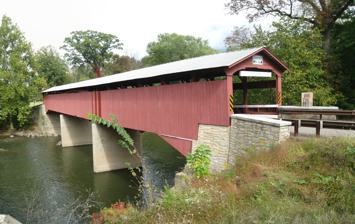
Building: Rupert Covered Bridge No. 56
Country: United States of America
Year built: 1847
United States historic place Rupert Covered Bridge No. 56 U.S. National Register of Historic Places The bridge in September 2012 Show map of Pennsylvania Show map of the United States Location Rupert, Pennsylvania and Bloomsburg Coordinates 40°58′53″N 76°28′23″W / 40.98139°N 76.47306°W / 40.98139; -76.47306 Area 0.2 acres (0.081 ha) Built 1847 Built by Jesse W. Beard Architectural style Burr Truss-Arch MPS Covered Bridges of Columbia and Montour Counties TR NRHP reference No. 79003186 Added to NRHP November 29, 1979 The Rupert Covered Bridge No. 56 (also known as the Rupert Bridge ) is a covered bridge in Columbia County, Pennsylvania , in the United States. It is one of 23 covered bridges in Columbia County. The bridge is on the National Register of Historic Places and is the oldest existing covered bridge in Columbia County. The bridge is located in the community of Rupert and is open to traffic. Location and traffic The Rupert Covered Bridge Number 56 crosses Fishing Creek in Montour Township , in the community of Rupert . It is on TR409, near US Route 11 , Pennsylvania Route 42 , and the Bloomsburg Fairgrounds . The bridge is in the United States Geological Survey quadrangle of Catawissa. The Rupert Covered Bridge Number 56 is a 3-span and has a wider deck than any of the other covered bridge in Columbia County, Pennsylvania, but is still restricted to only one lane of traffic. It is open to traffic with no restrictions. An average of 375 vehicles use the bridge daily and six percent of the traffic is truck traffic, on average while the other 94 percent of traffic is car or SUV traffic. However, the bridge is functionally obsolete. Description The Rupert Covered Bridge Number 56 is a burr arch bridge with a triple span 164 feet (50 m) long and the entire length is approximately 185 feet (56 m). The road inside the bridge is 17.25 feet (5.26 m) wide, with a clearance of 9.8 feet (3.0 m). The single lane main span is of the bridge is made of steel and has a stringer, multi-beam, or girder. The deck and wearing surface of the bridge are both made of wood . As of April 2011, the superstructure of the bridge is in "excellent" condition. The deck is in "very good" condition and the substructure is in "good" condition. At 185 feet long, this is the longest covered bridge in Columbia County. History and etymology The Rupert Covered Bridge Number 56 was constructed in 1847, making it the oldest existing covered bridge in Columbia County. The bridge was built by Jesse M. Beard for a cost of $1,637. In the late nineteenth century, Reuben Hess purchased from Thomas Knorr a tract of land near the bridge. The tract historically contained a picnic area known as Rupert Grove, which was situated in a grove . The Rupert Covered Bridge Number 56 was structurally deficient throughout the 1990s. However, it was renovated in 2001 and is still standing, as of 2013. The bridge was added to the National Register of Historic Places on November 29, 1979. It is owned by the County Highway Agency and was named for the community of Rupert. Rupert is itself named after Leonard Rupert, who arrived at the vicinity in 1788. See also List of covered bridges in Columbia County, Pennsylvania References Wikimedia Commons has media related to Rupert Covered Bridge .